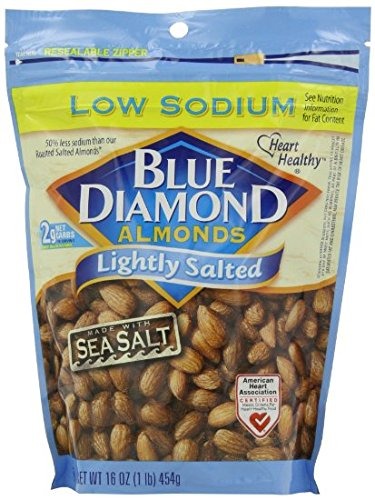
Item Name: Blue Diamond Almond Lightly Sltd2
Bullet Point: Pack of 2 Bags
Value: 16.0
Unit: Ounce

Price: 11.18